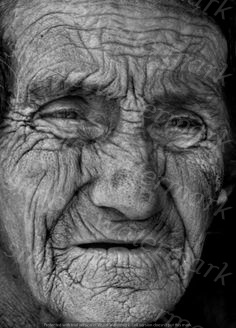
Label: Watermark